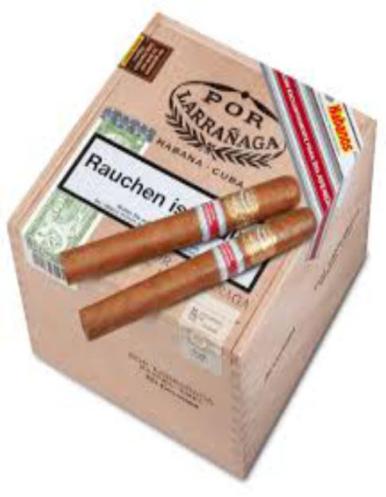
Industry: Necessities